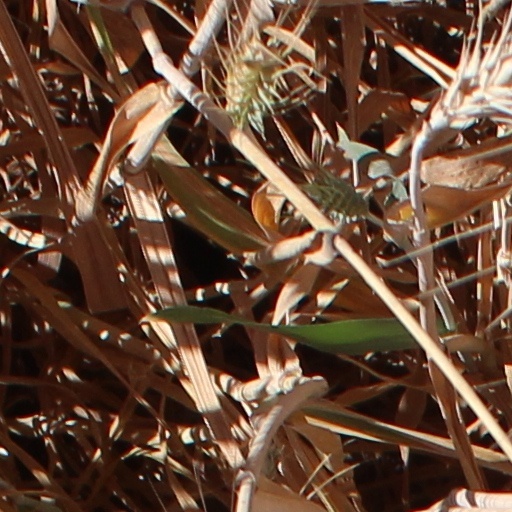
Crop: wheat